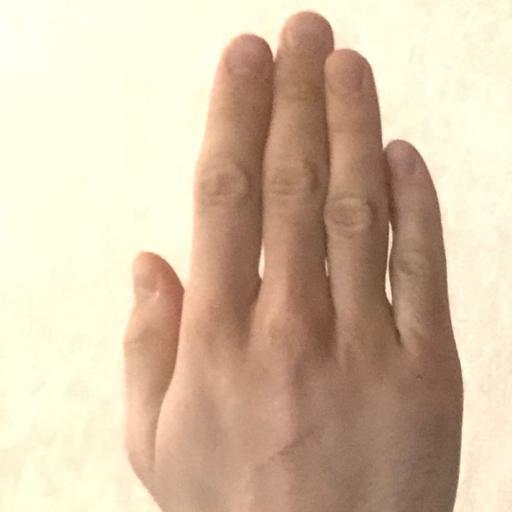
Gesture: stop_inverted